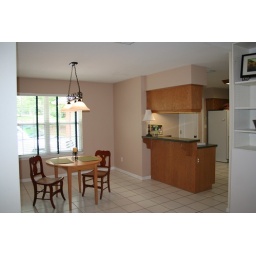
Small staging table in huge dining area adjacent to kitchen